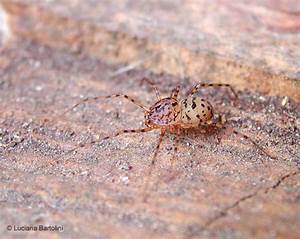
Label: spider